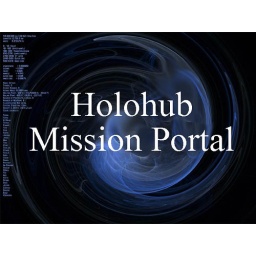
sign over hh door